Somaliland War of Independence

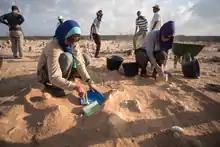
A forensic investigator brushes away soil from the top of a mass grave containing 17 bodies buried 30 years ago in Berbera

Barre's response to the SNM attacks was of unparalleled brutality, with explicit aims of handling the "Isaaq problem", he ordered "the shelling and aerial bombardment of the major cities in the northwest and the systematic destruction of Isaaq dwellings, settlements and water points". The Siad Barre regime targeted civilian members of the Isaaq group specifically, especially in the cities of Hargeisa and Burco and to that end employed the use of indiscriminate artillery shelling and aerial bombardment against civilian populations belonging to the Isaaq clan.